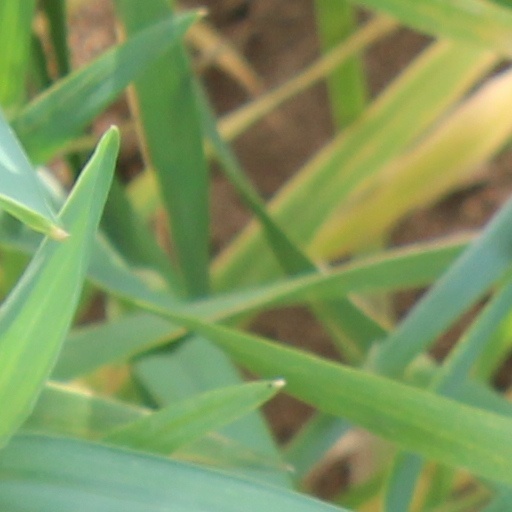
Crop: wheat